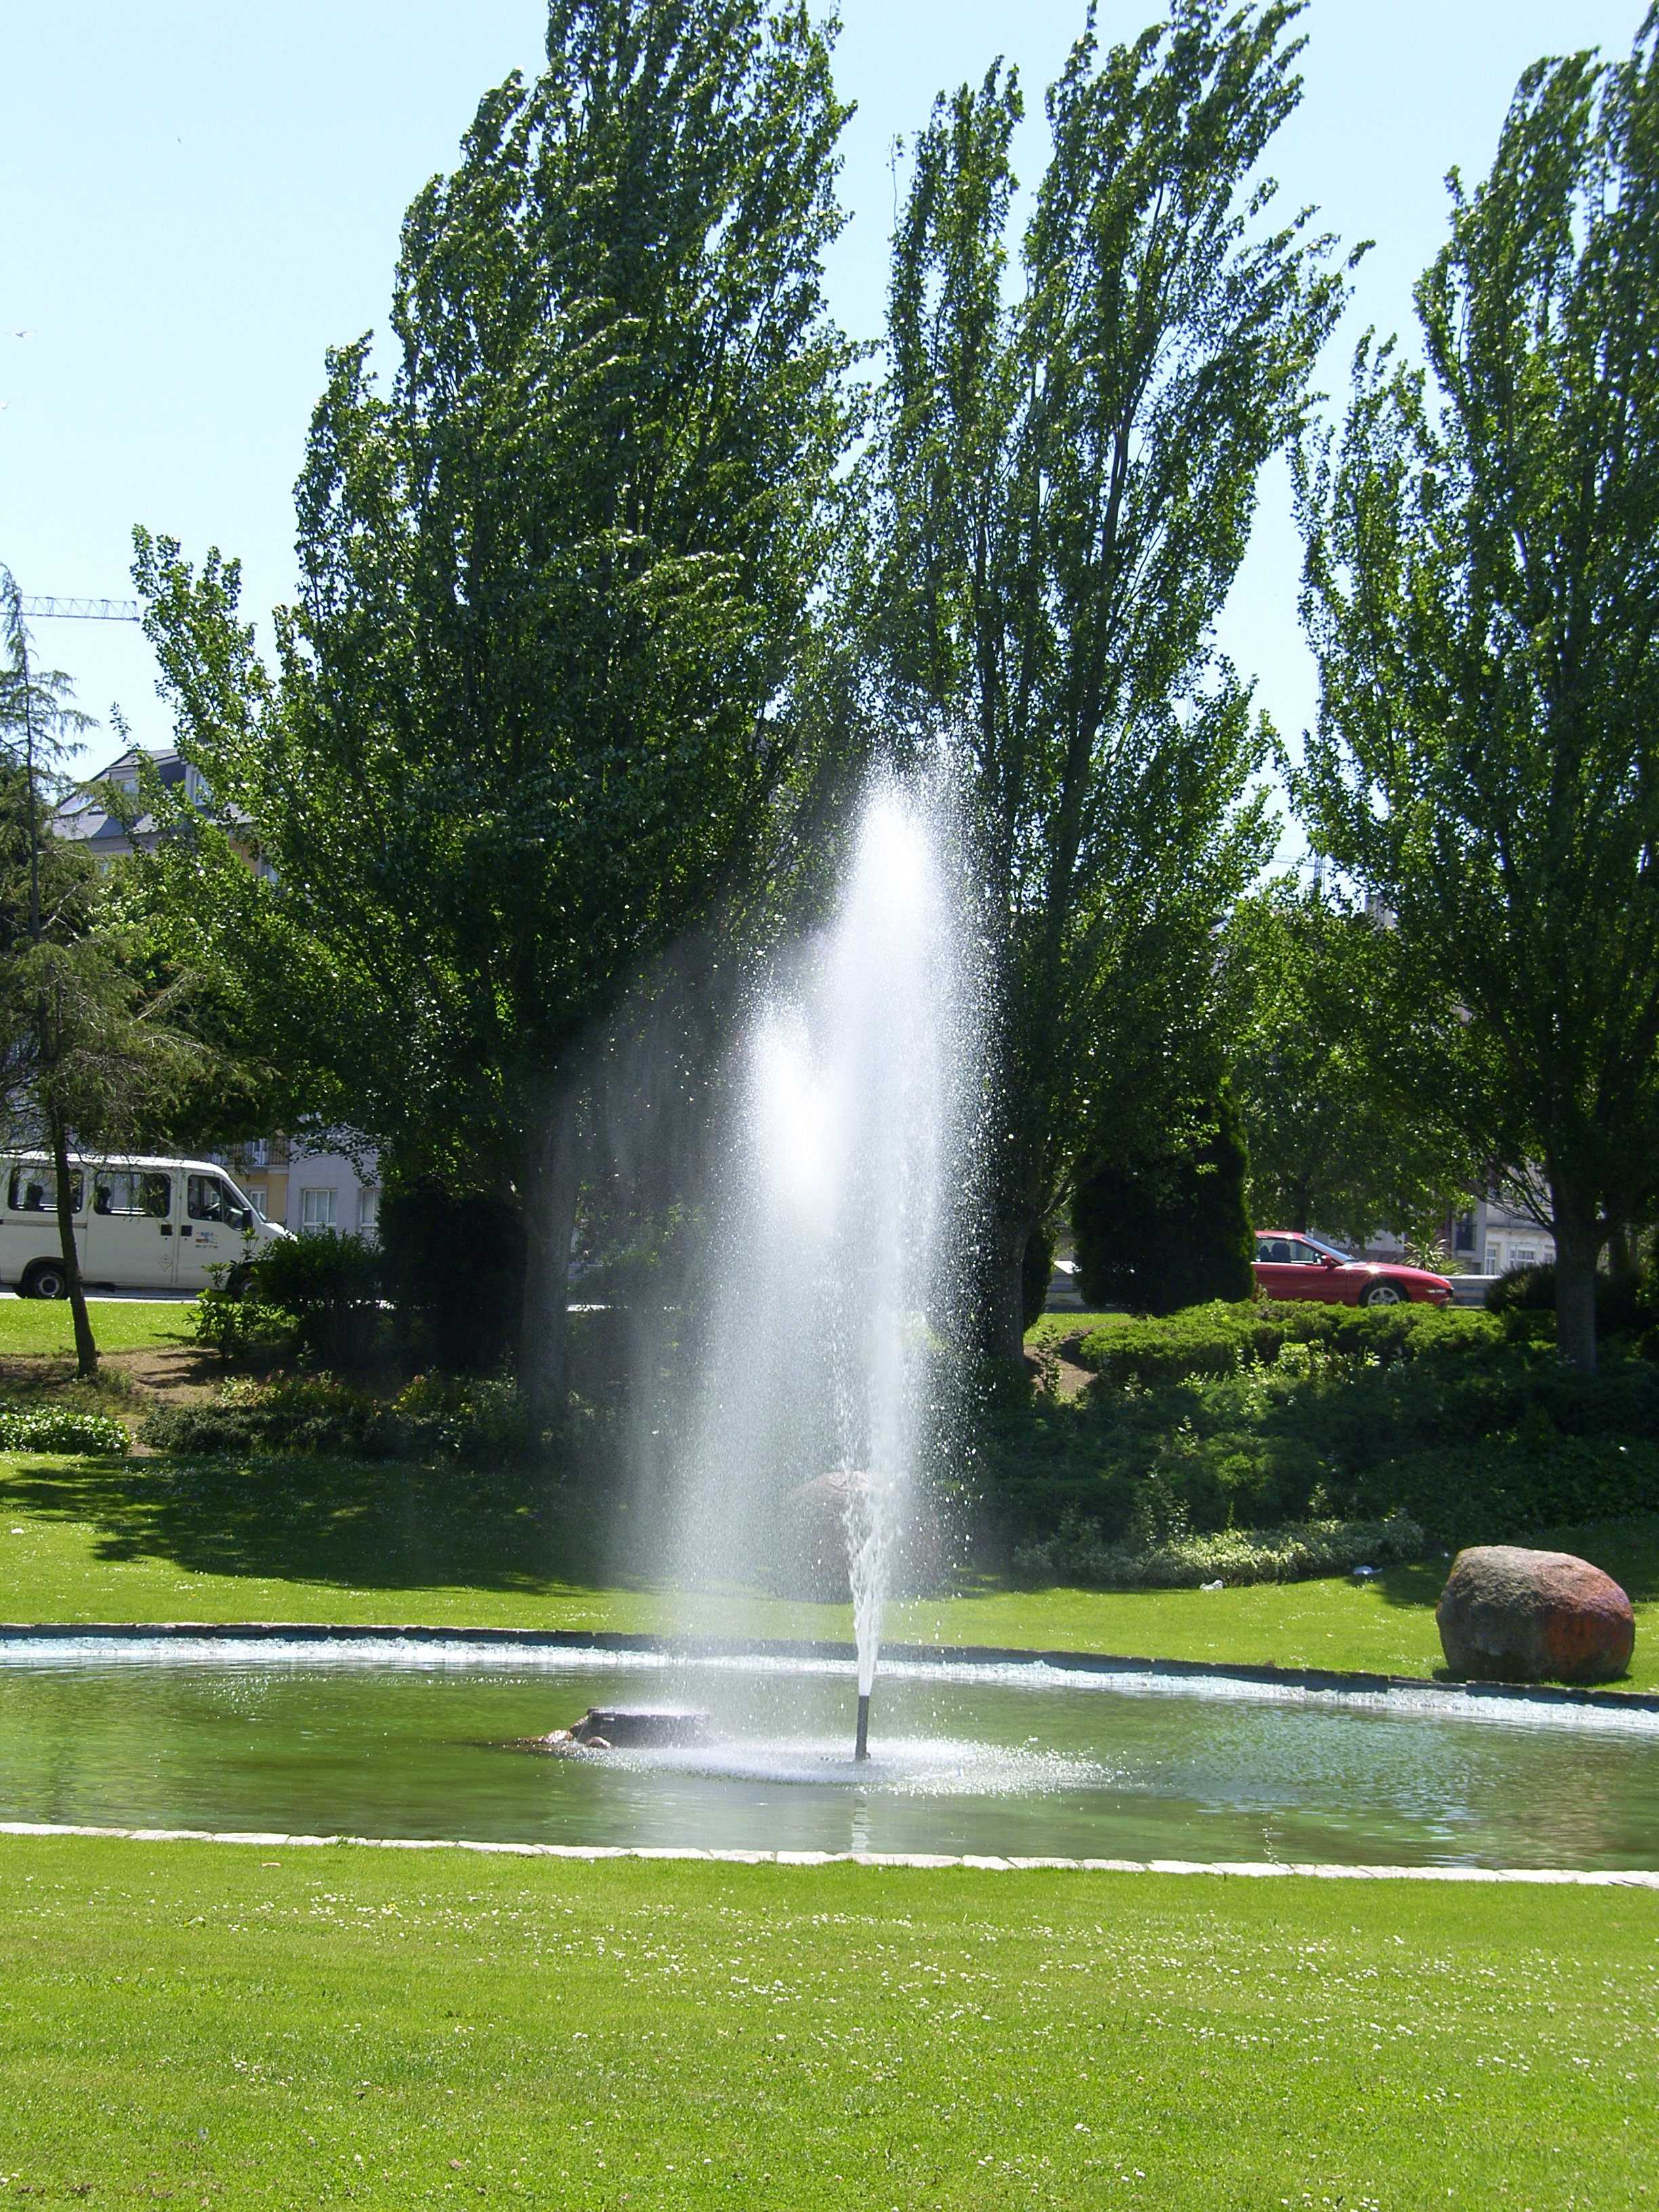
tree, water, grass, lawn, monument, park, backyard, botany, garden, memorial, fountain, water feature, ggl1, reflecting pool